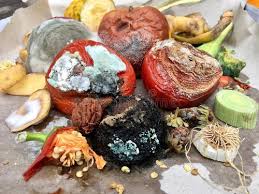
Waste category: biological